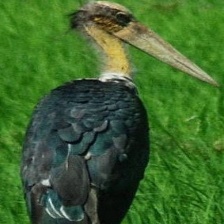
Species: LESSER ADJUTANT
Scientific name: LEPTOPTILOS JAVANICUS
ImageNet parent category: white_stork